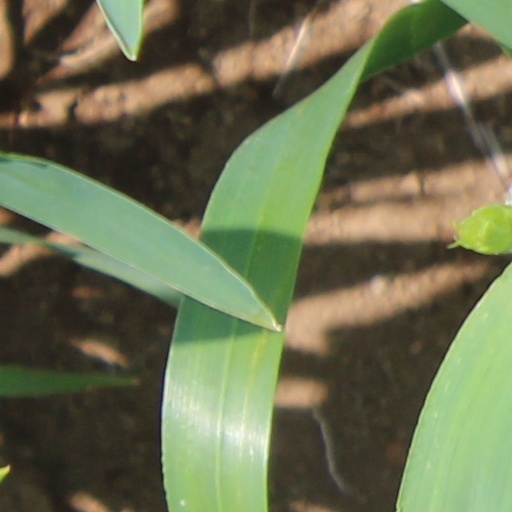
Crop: wheat